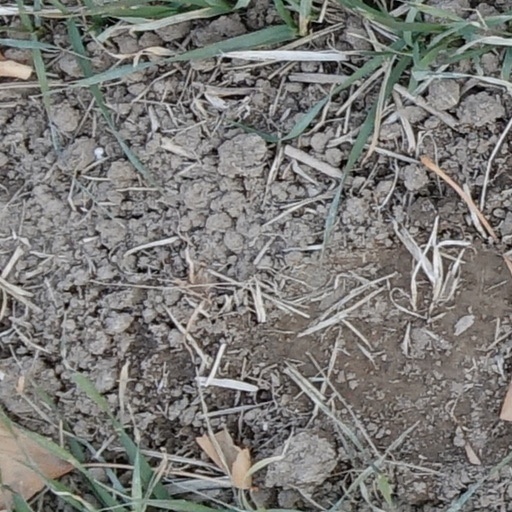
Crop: wheat